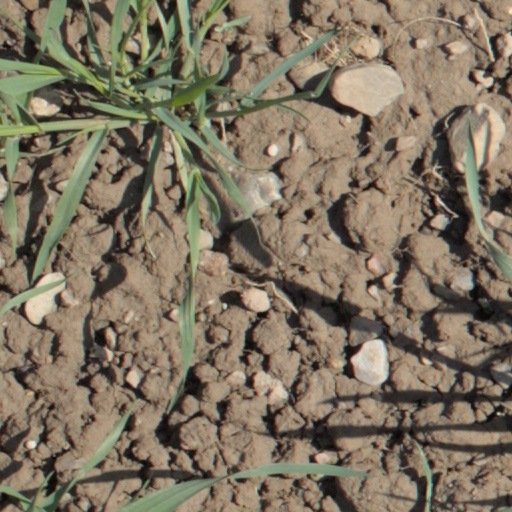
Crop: wheat